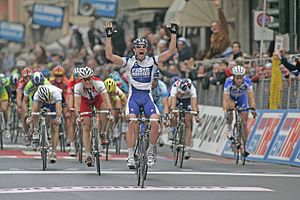
Milano-Sanremo
Alessandro Petacchi vinder Milano-Sanremo i 2005
Milano-Sanremo er et årligt cykelløb mellem Milano og Sanremo. I dag er det længste af alle professionelle endagsløb med en længde på 294 km.